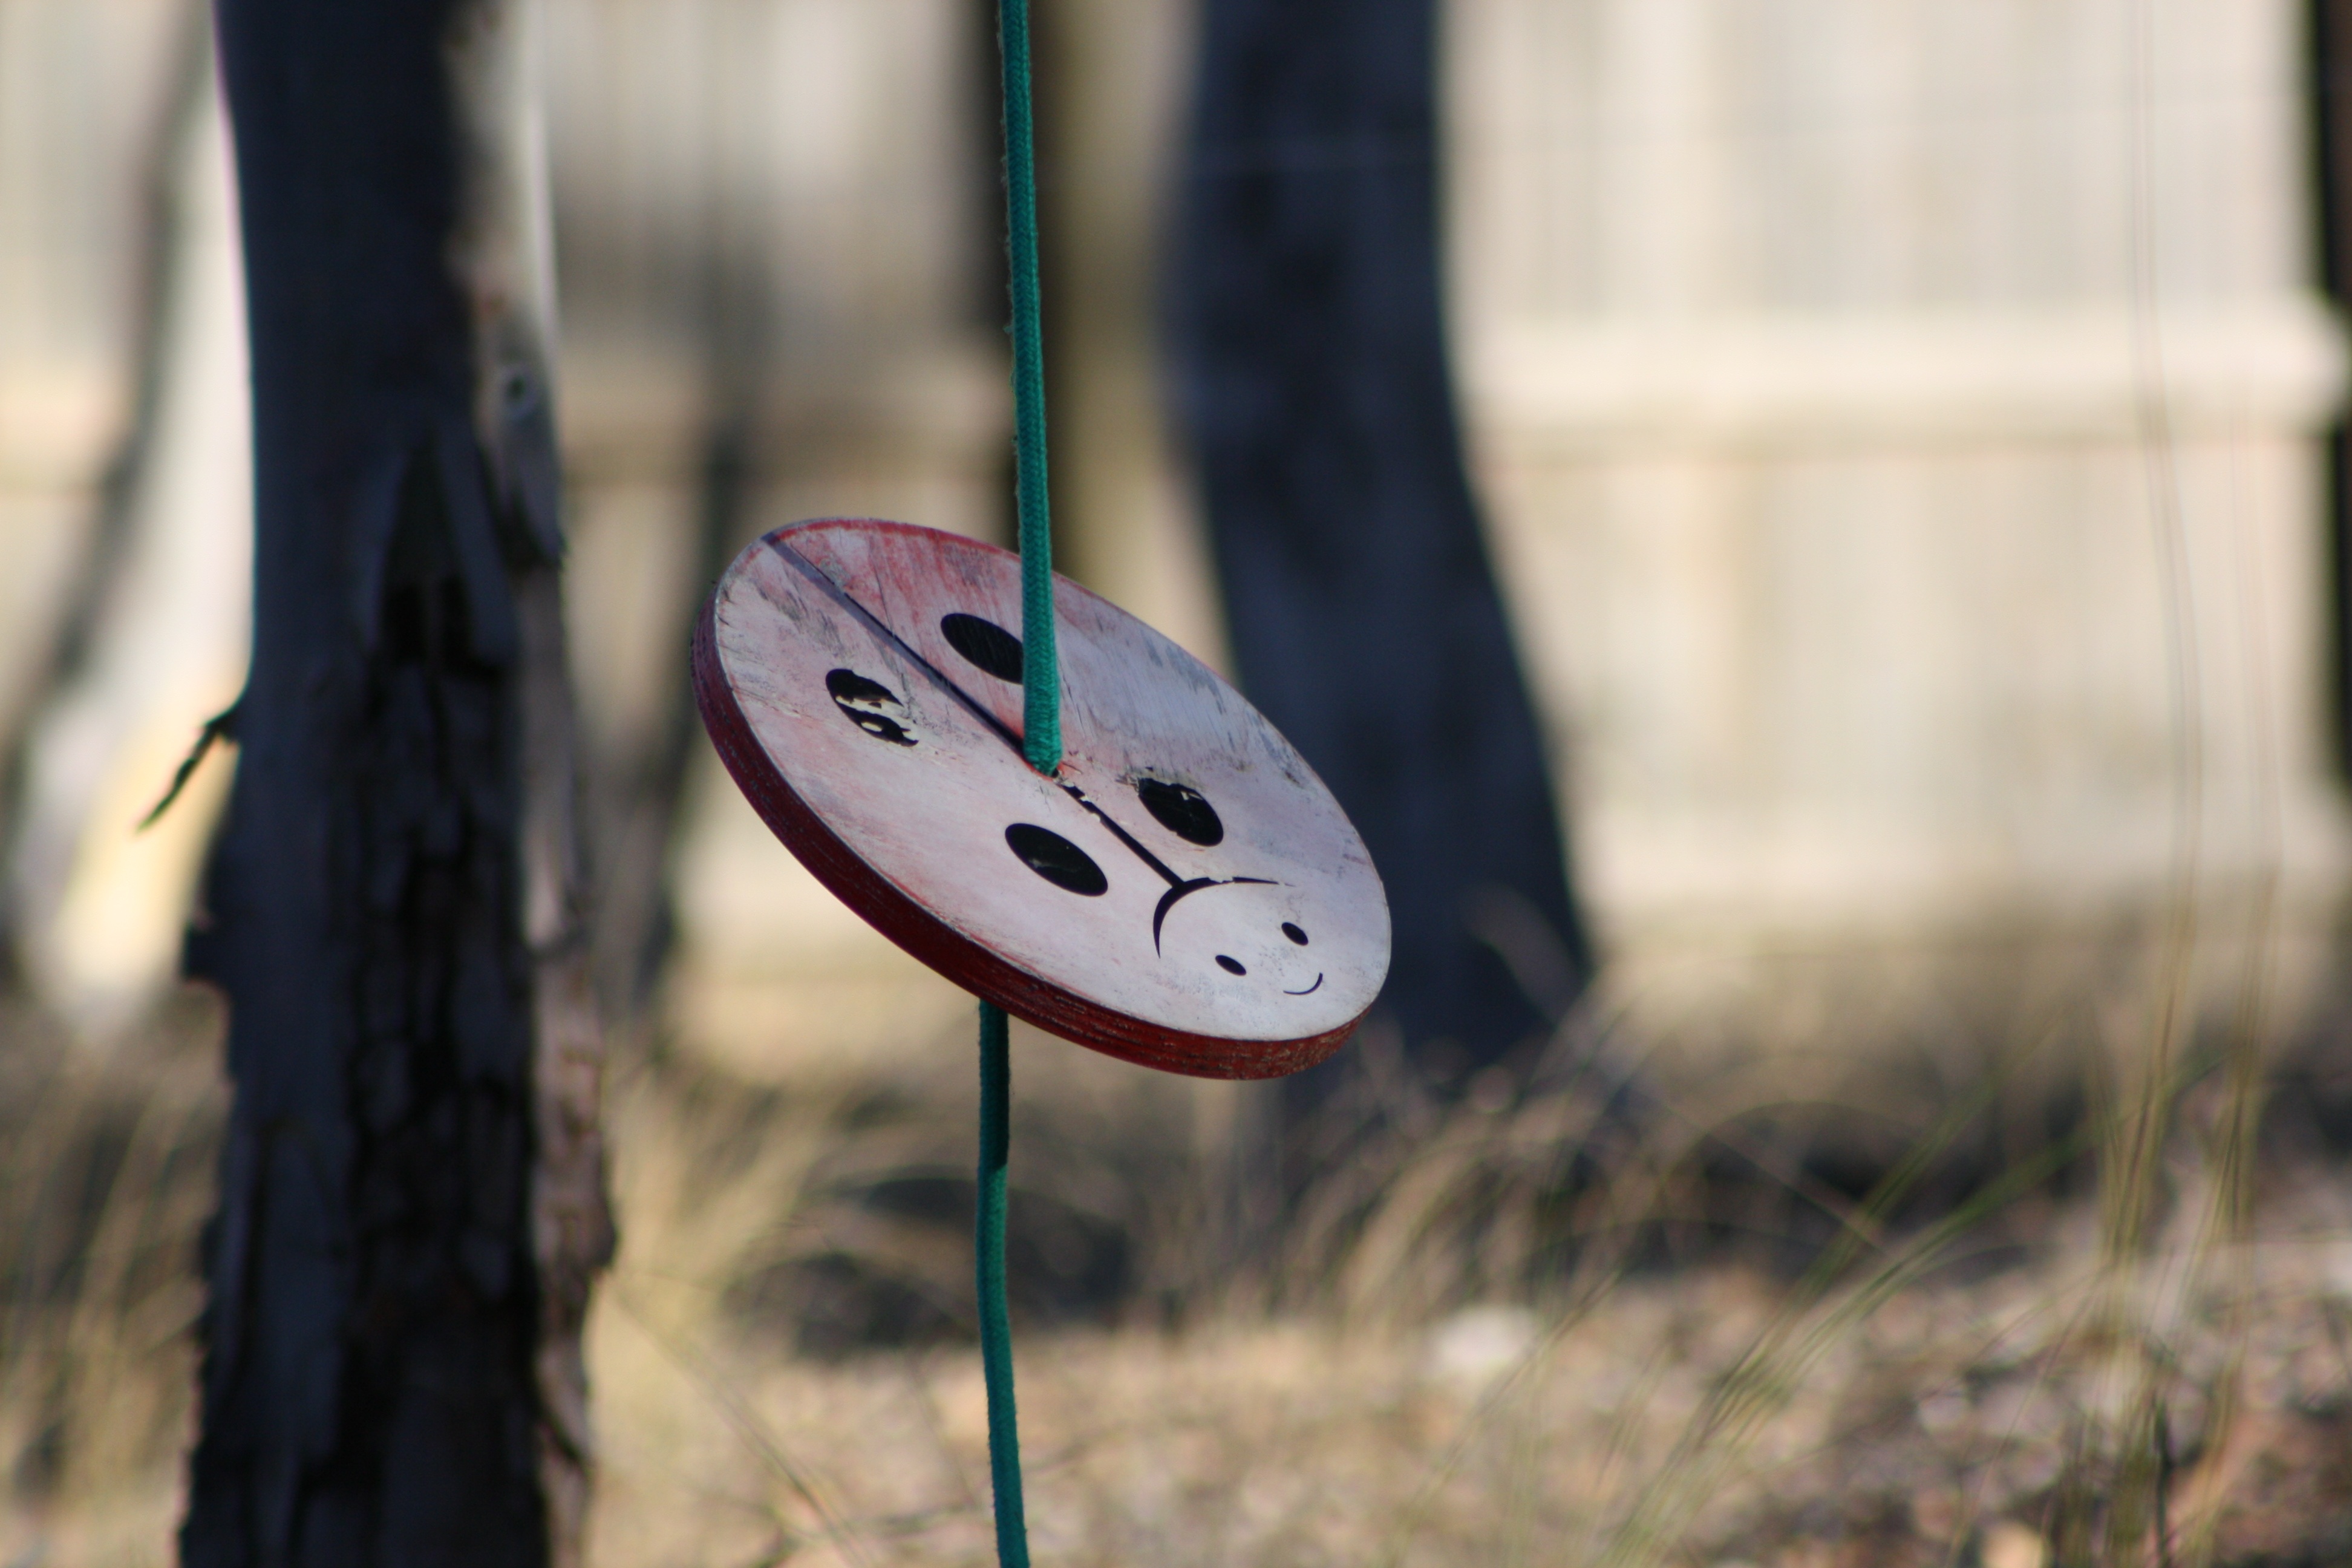
game, spring, equipment, color, ladybug, blue, season, swing, ladybird, emotion, playing yard